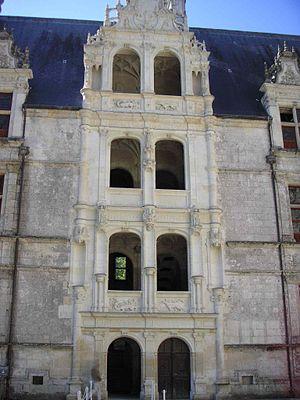
Vue de la façade et des loggias donnant sur l'escalier du château d'Azay-le-Rideau, Indre-et-Loire, France, prise par mes soins.
Le château d'Azay-le-Rideau est un monument classé appartenant à l'État et situé dans la commune du même nom, en Indre-et-Loire, en France.